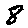
Label: 8